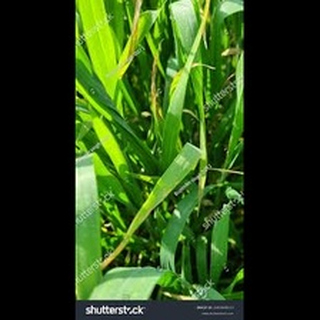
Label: wheat_leaf_blight